Question: Please indicate a possible affordance area of the ride_bicycle that can be used for sitting
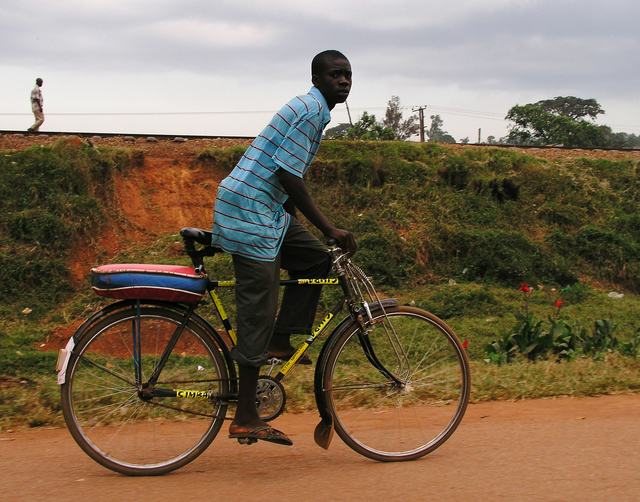
Answer: [175.5, 217, 239.5, 264]